Pierre Mauroy

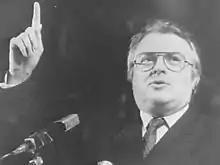
Pierre Mauroy in 1981.

Failing to restrict the financing of private schools via the Savary Law, he resigned in 1984.